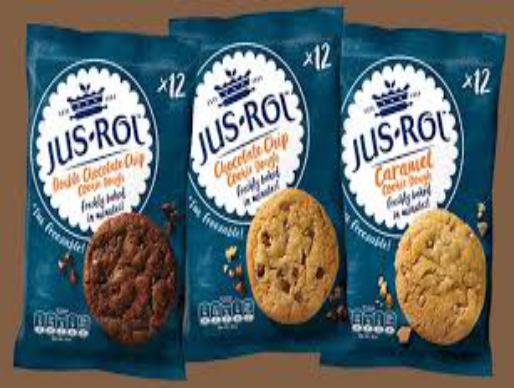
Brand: Jus-Rol
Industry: Food